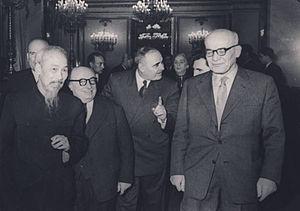
Jacques Duclos, né le 2 octobre 1896 à Louey et mort le 25 avril 1975 à Montreuil, est un homme politique français, dirigeant du Parti communiste français.